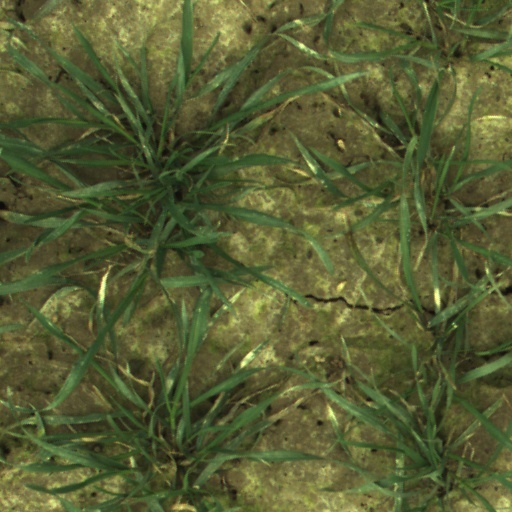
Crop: wheat